Calcite

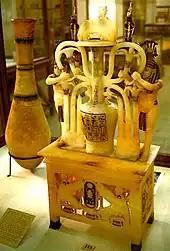
One of several calcite or alabaster perfume jars from the tomb of Tutankhamun, d. 1323 BC

Ancient Egyptians carved many items out of calcite, relating it to their goddess Bast, whose name contributed to the term alabaster because of the close association. Many other cultures have used the material for similar carved objects and applications.